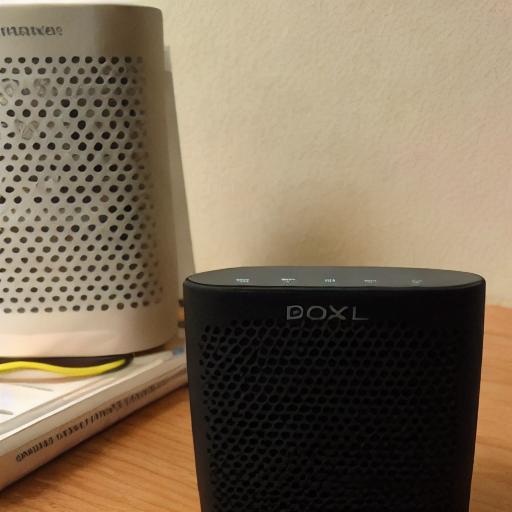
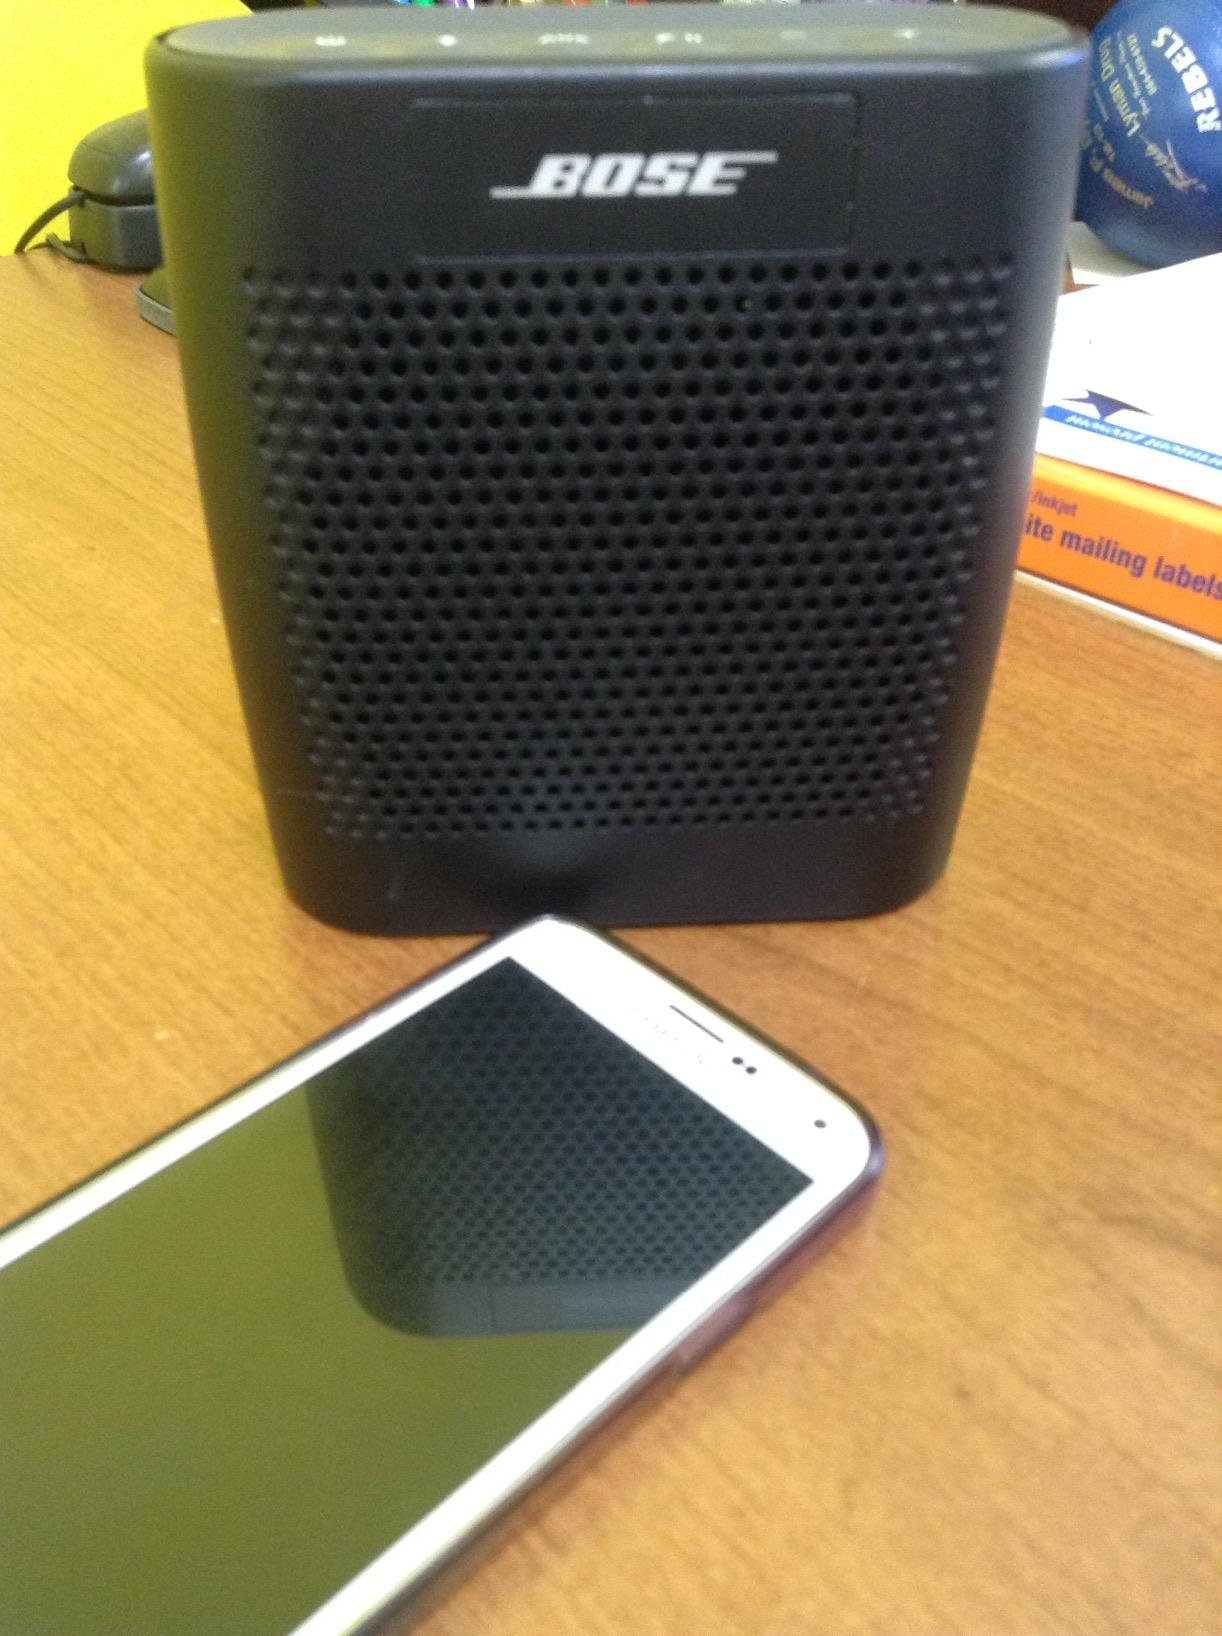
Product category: speaker
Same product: no